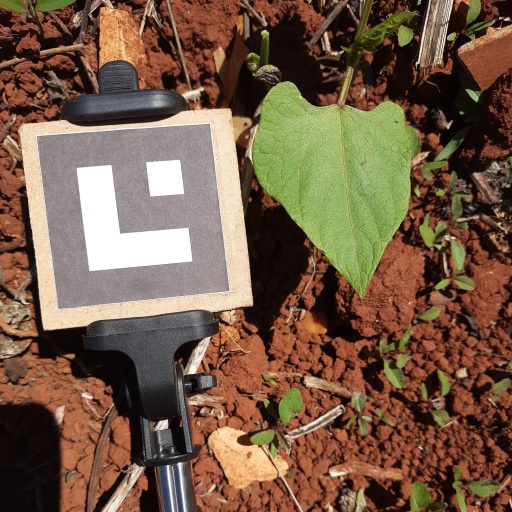
Observations: flat surface, no eating holes, under sunlight